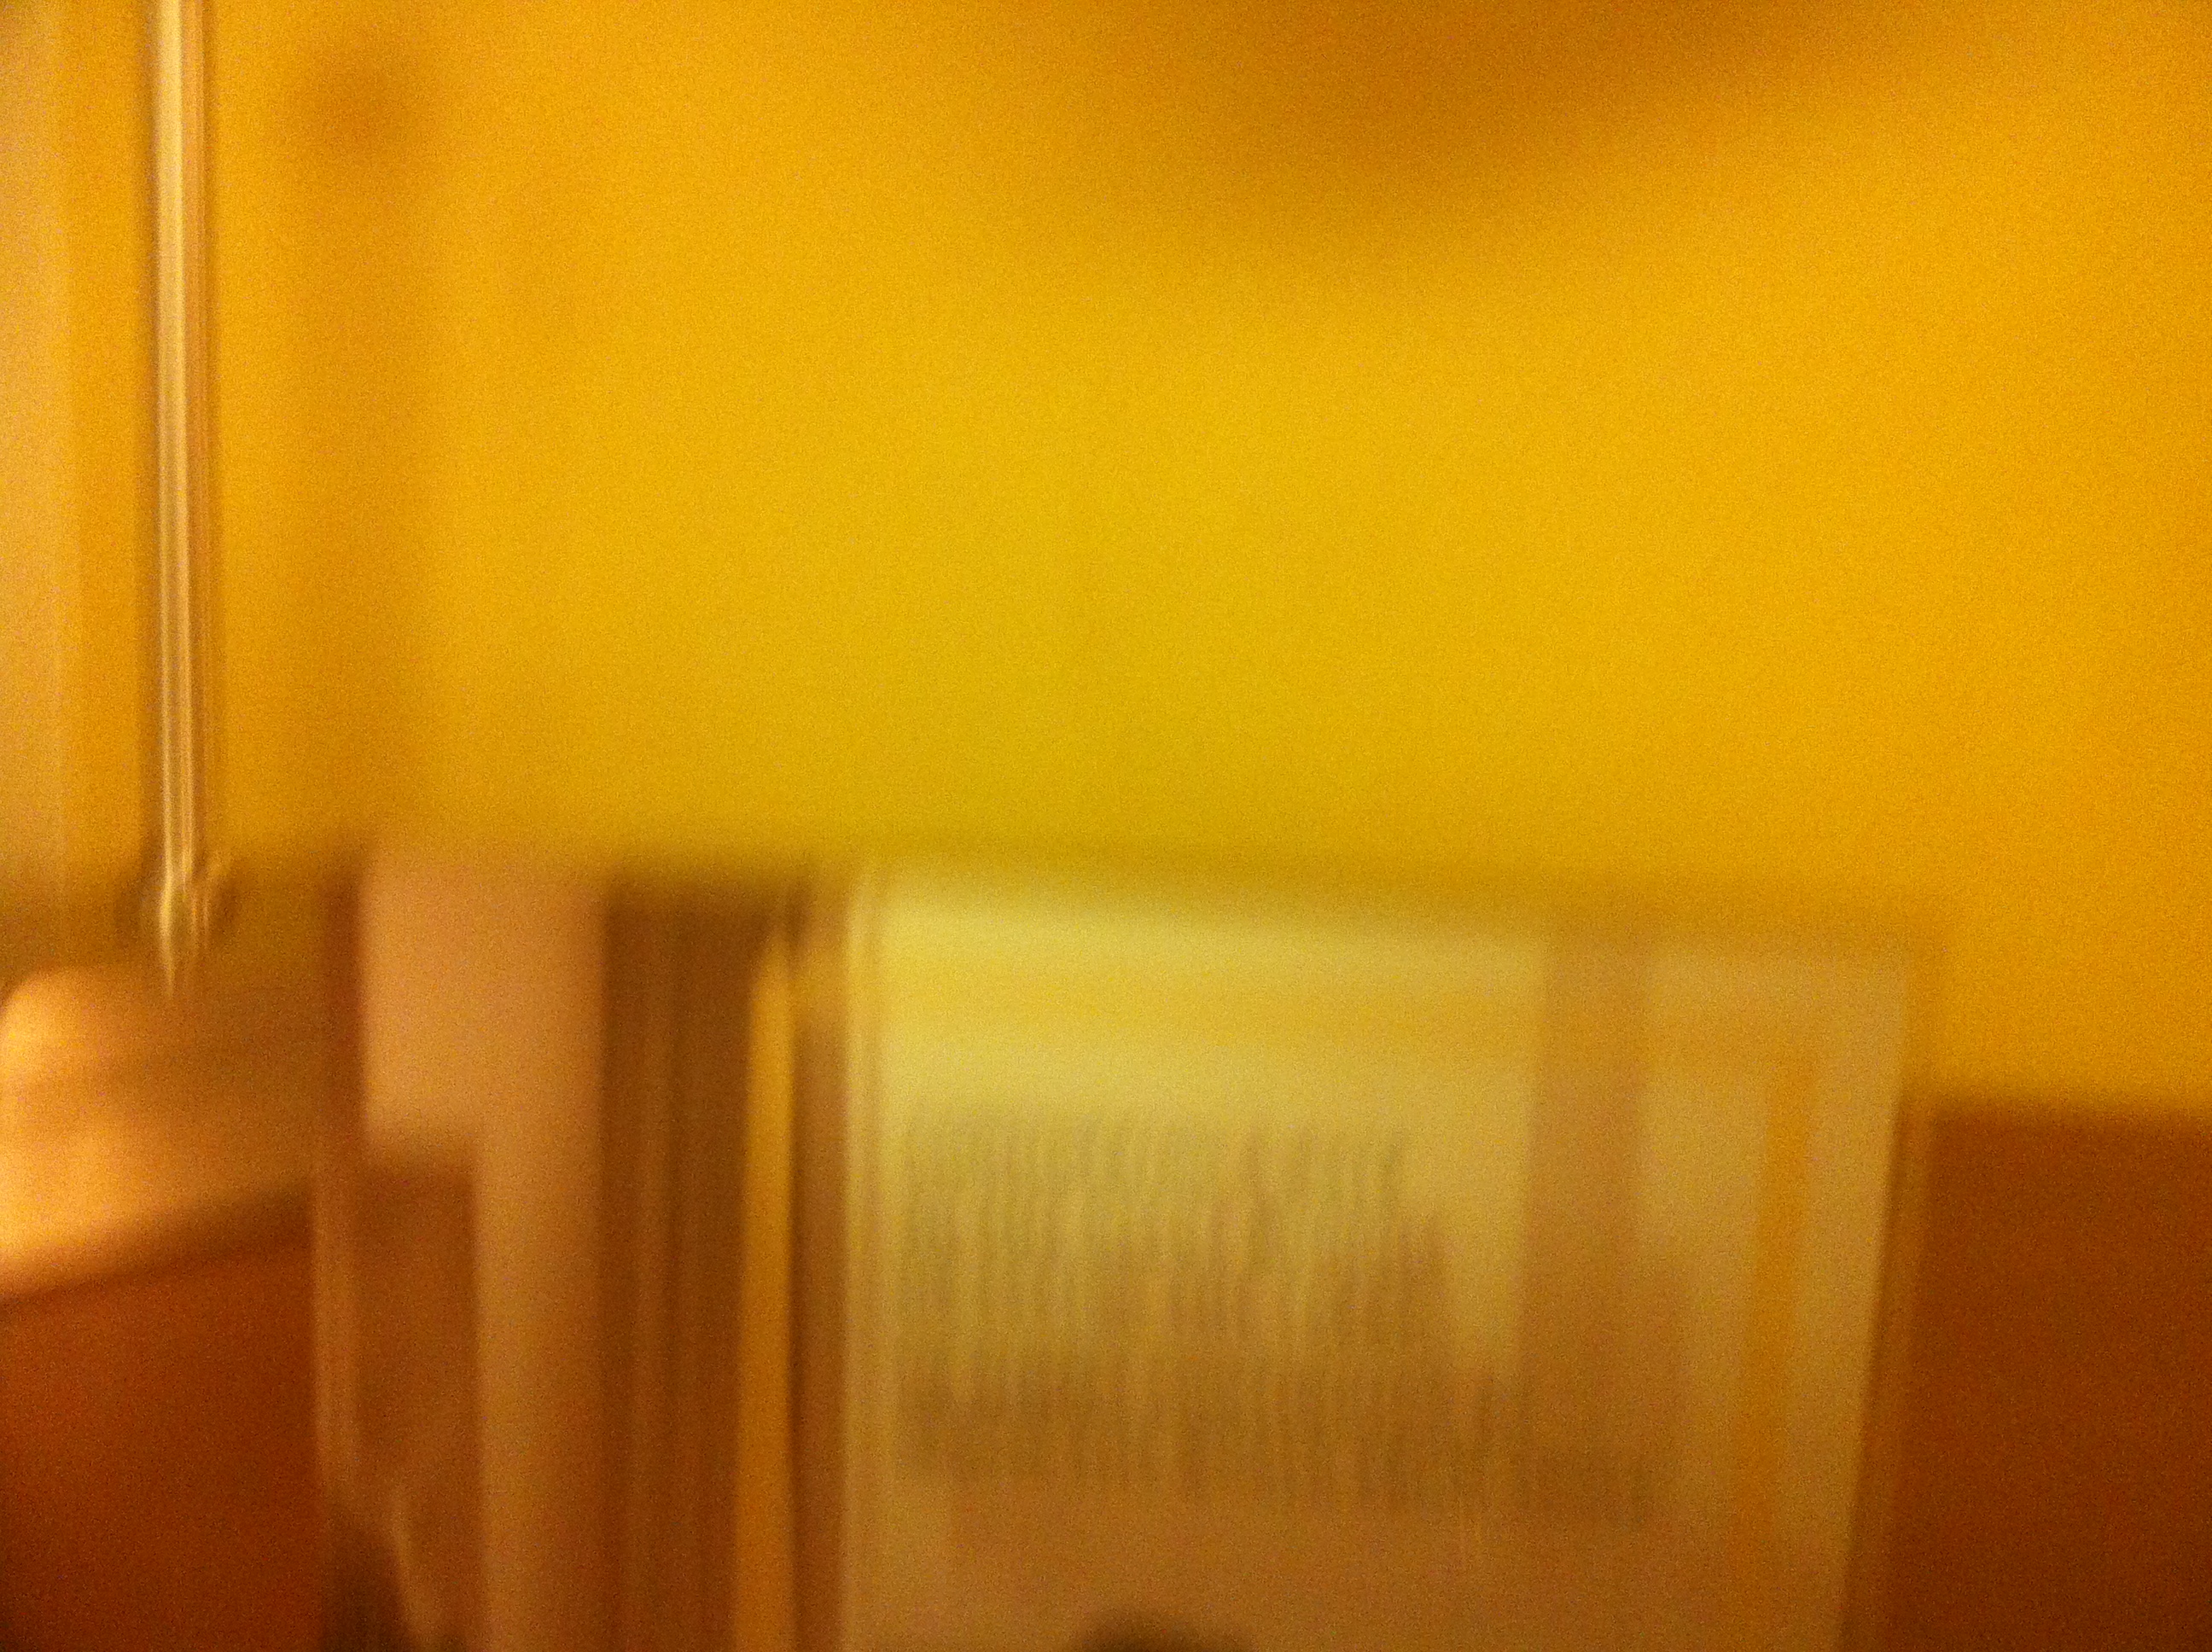Question: Please read this one?
Answer: unanswerable